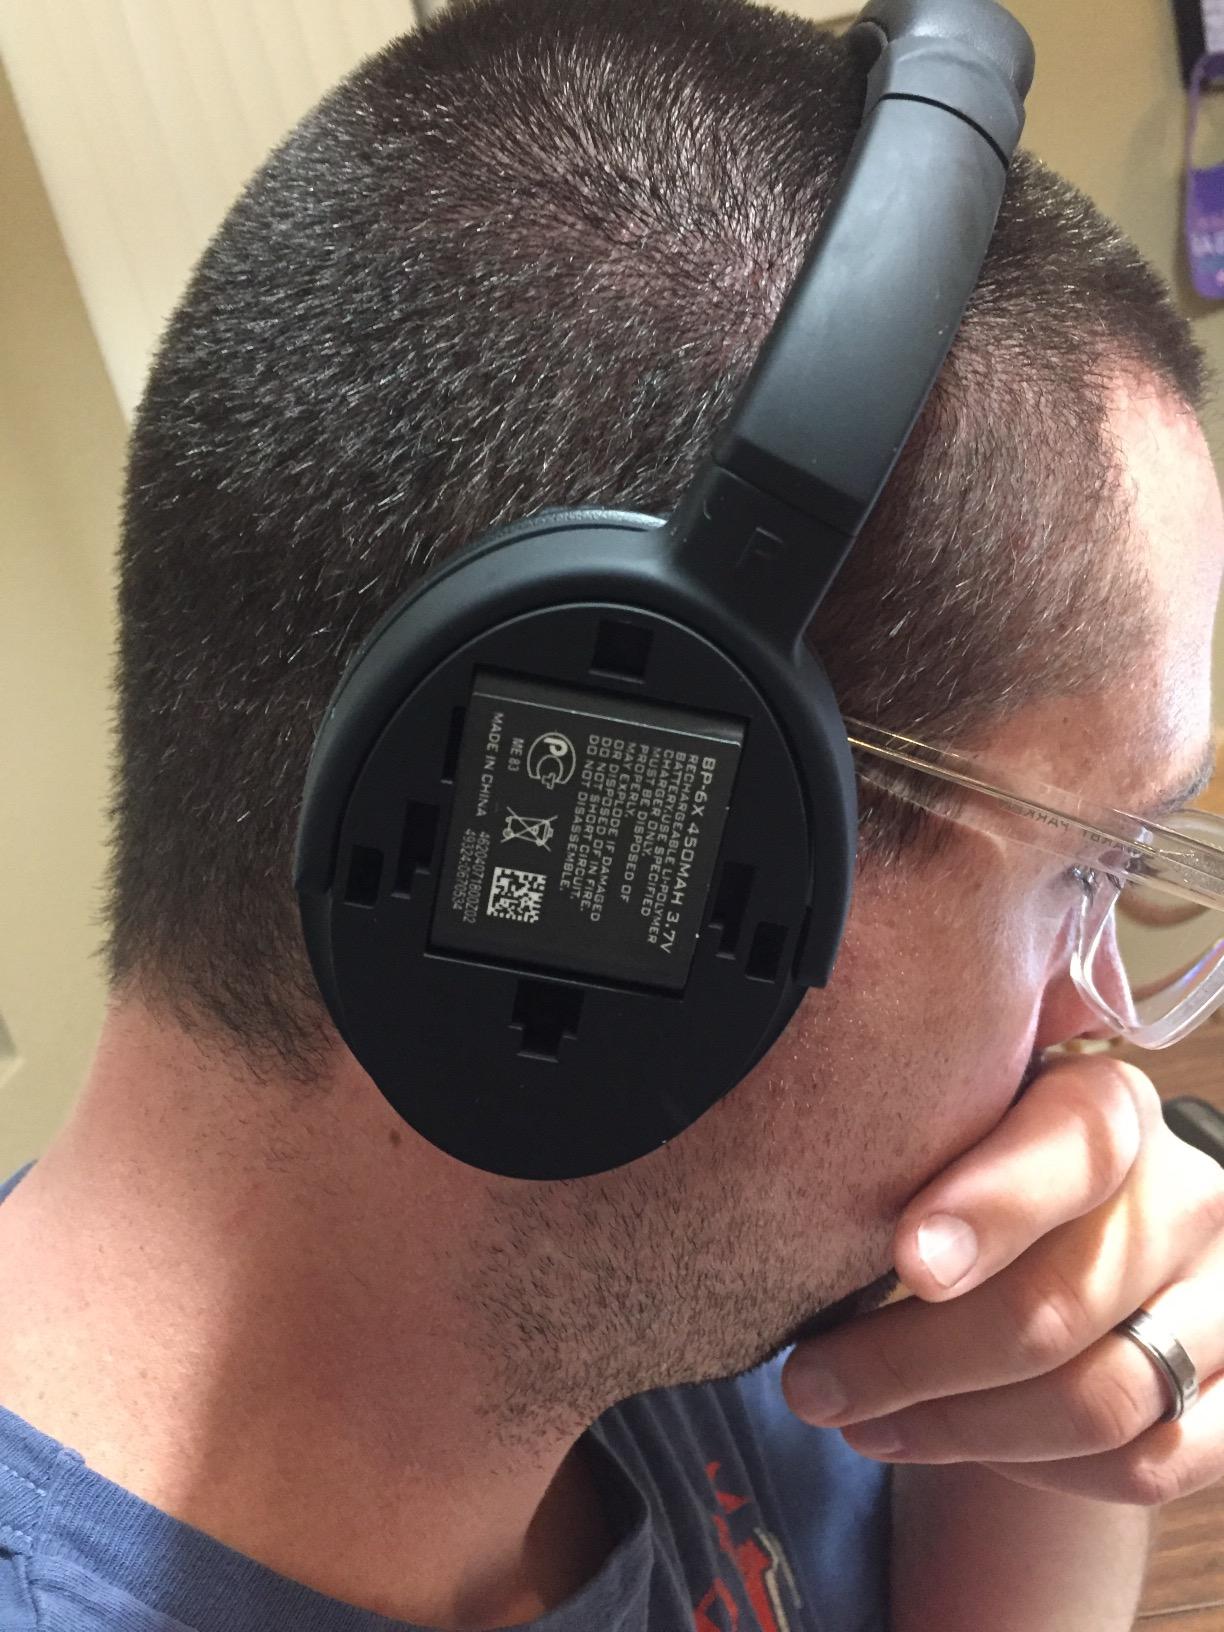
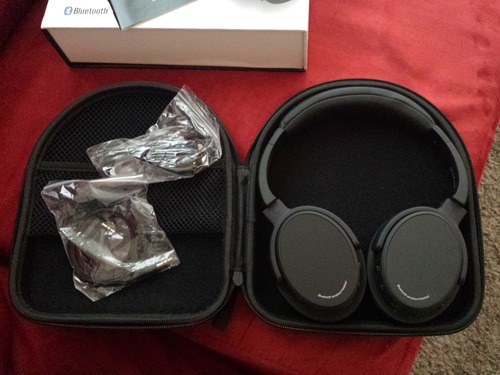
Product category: headphones
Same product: yes